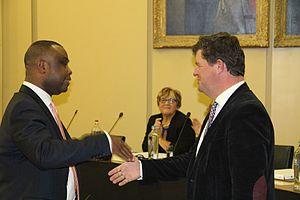
Le gouvernement Geert Bourgeois est un gouvernement flamand tripartite composé :
Bart J. Tommelein, né le 4 mai 1962 à Ostende, est un homme politique belge flamand, membre du parti Open VLD.